List of mayors of Agrigento

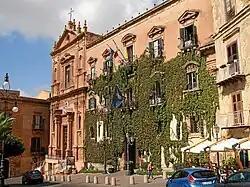
Palace of the Giants is the seat of the Mayor of Agrigento.

The mayor of Agrigento is an elected politician who, along with the Agrigento's city council, is accountable for the strategic government of Agrigento in Sicily, Italy.